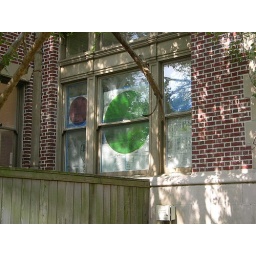
Lovely window covered in newspaper awaiting a new paint trim.